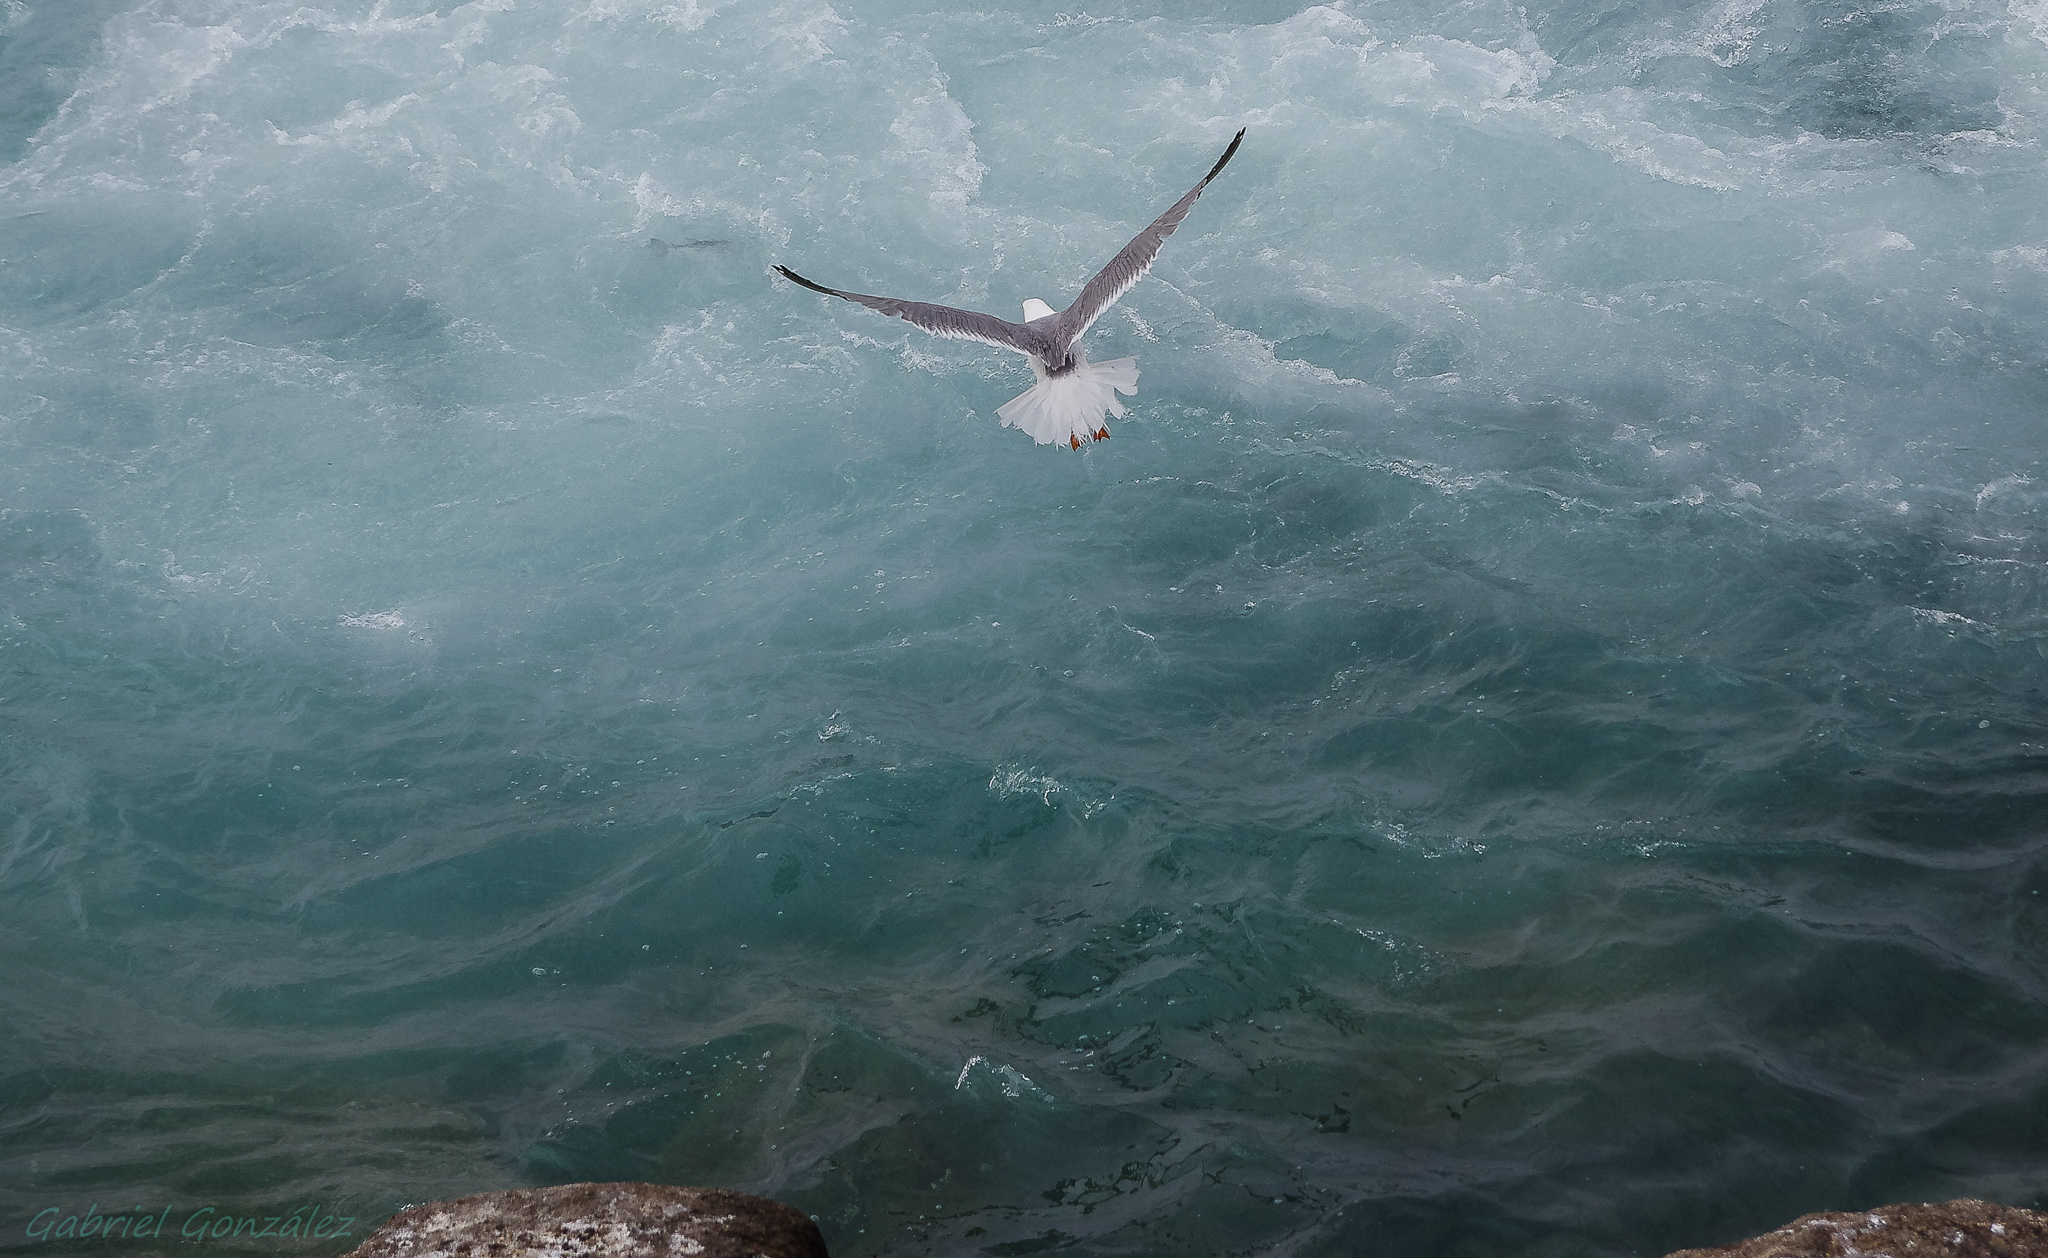
sea, ocean, underwater, flight, fish, animals, tamron1750mm, ggl1, gaby1, animales, pentaxk5, marine biology